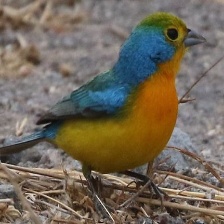
Species: ORANGE BRESTED BUNTING
Scientific name: PASSERINA LECLANCHERII
ImageNet parent category: indigo_bunting